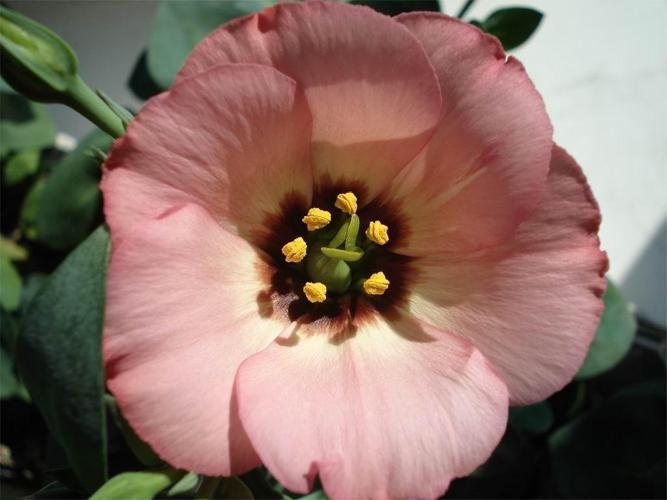
Label: bolero deep blue